Ford Taurus (second generation)

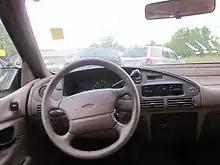
1995 Ford Taurus GL Interior

Also with this generation, each model of Taurus received different exterior trim. The lowest level Taurus L had light grey plastic mirrors and window trim, while the bumpers and side trim were also light grey. The GL, the mid priced model, got chrome window trim and body color mirrors, while still retaining the grey bumpers and side trim. The top-of-the-line LX model had its bumpers color keyed, as well as having the grey side trim replaced with color keyed body cladding. 1992 L and GL models (and the Mercury Sable GS) could also be ordered with a two-tone paint job, in which instead of being grey, the bumpers and side trim were painted a slightly darker shade of the vehicle's body color. To cut costs, this was discontinued for the 1993 model year, as all models received color-matched trim and bumpers from that year onward.